Mary Jane Kelly

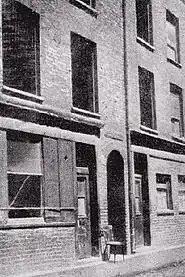
The passageway leading to Miller's Court, Spitalfields

In 1885, Kelly briefly resided with a Mrs. Buki in lodgings near the London Docks North Quay. In the brief period of time she lodged with Buki, the two are known to have visited the home of a French lady living in Knightsbridge to demand the return of a box of expensive dresses belonging to Kelly. This information suggests Kelly's descent into East End life was markedly rapid and may have been influenced by her efforts to avoid retribution from a procurer. It is also believed to be at this stage in her life when Kelly began drinking heavily.